Quickly de Kreisker

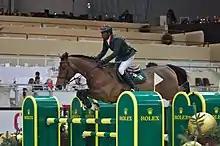
Abdelkebir Ouaddar and Quickly de Kreisker at CHI Geneva 2013.

At 1.65 m, Quickly is a rather small stallion for show jumping: Abdelkebir calls him "my double pony" because of his size and modest appearance. Although he may seem to lack strength and ability at first glance, Quickly makes up for it with a powerful hock, great suppleness and real intelligence on the bars. His coat is bay.